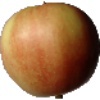
Label: Apple Red 2